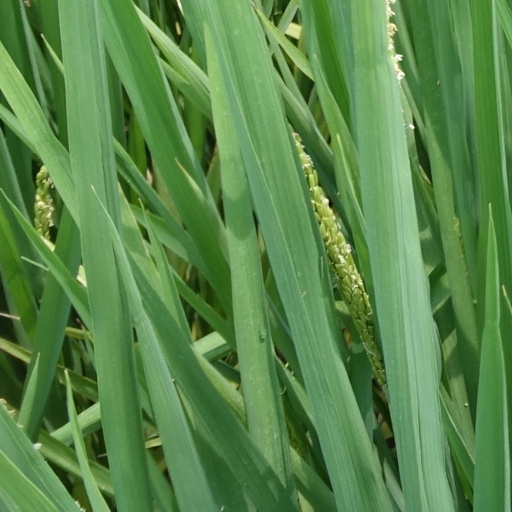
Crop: rice